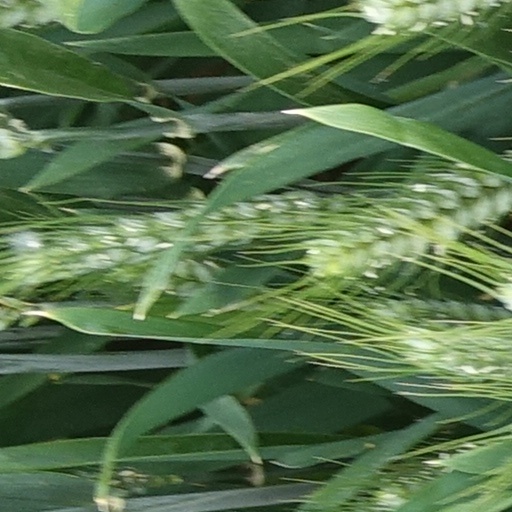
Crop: wheat